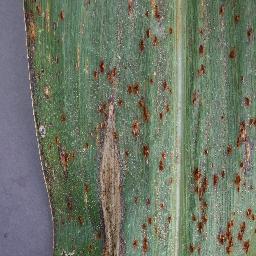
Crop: corn
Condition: (maize)_northern_blight